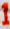
Number: 1